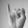
ASL letter: I